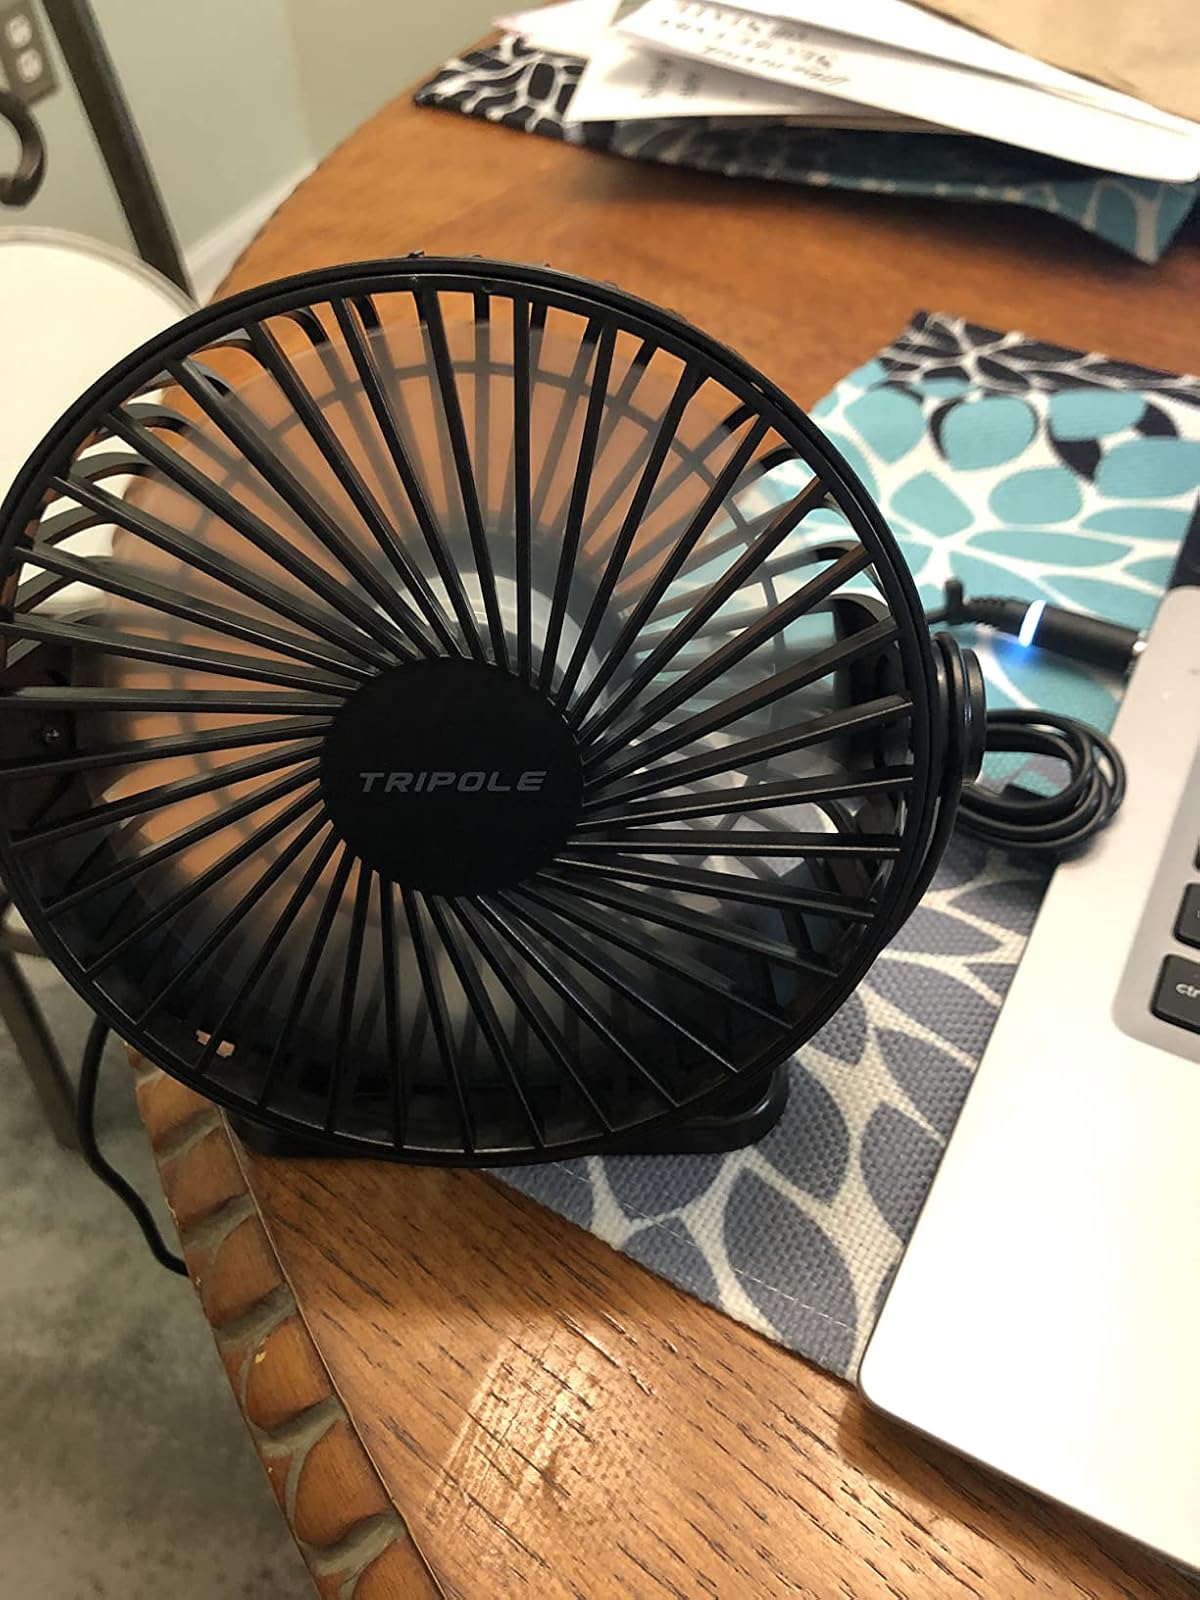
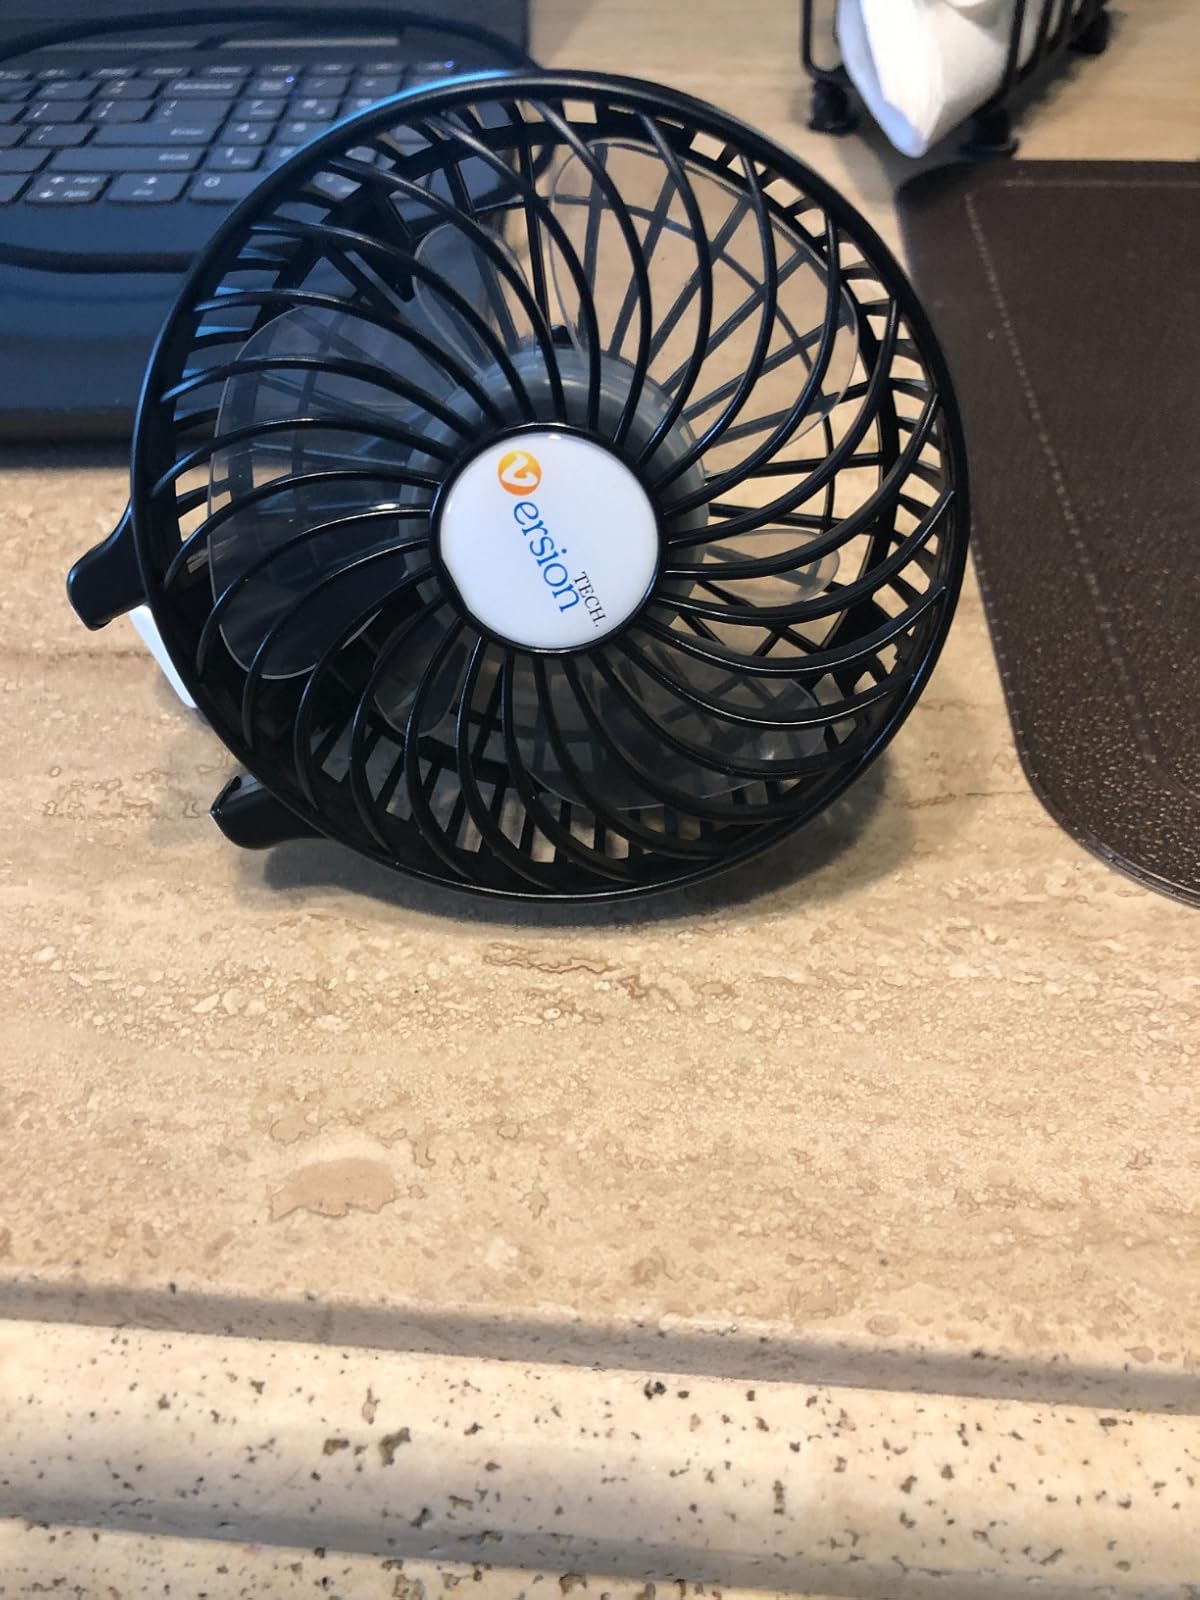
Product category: fan
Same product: no